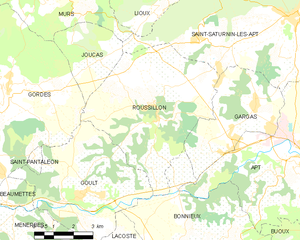
Carte des communes françaises Roussillon